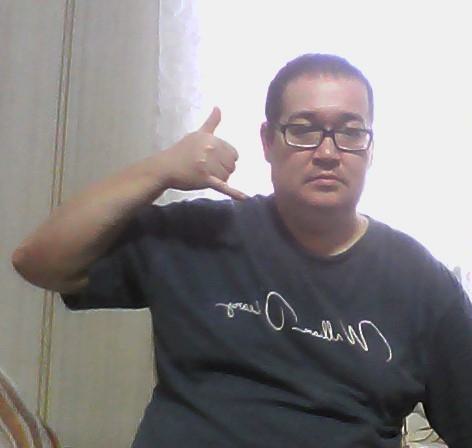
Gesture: call